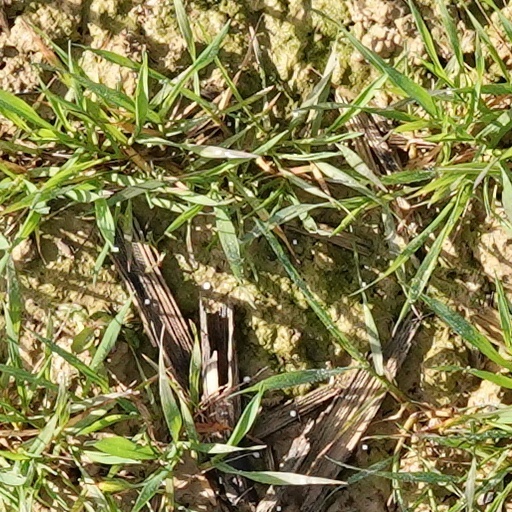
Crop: wheat